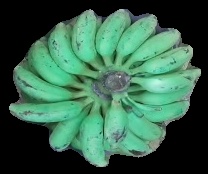
Variety: elakki-bale
Grade: grade3